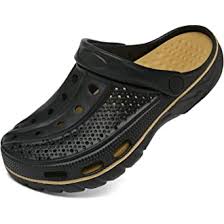
Label: Clog